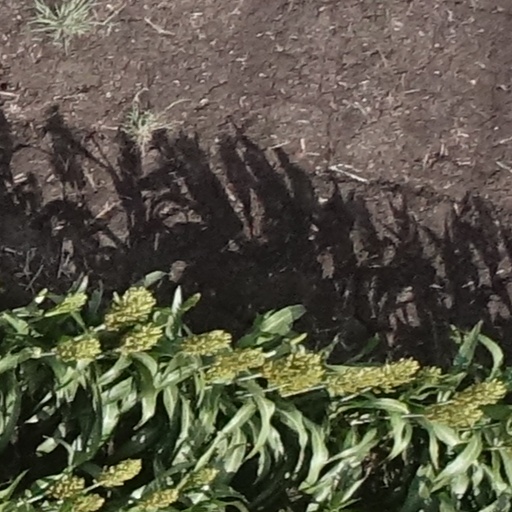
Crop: sorghum